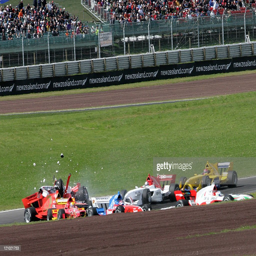
racecar driver gets hit by man during an event held .